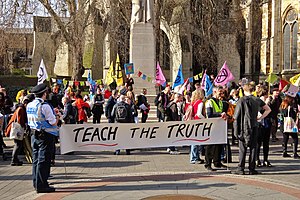
Extinction Rebellion / Extinction Rebellions mål
Extinction Rebellion er et internationalt systemkritiskt aktivistnetværk med rødder i miljøbevægelsen og den britiske gren af Occupy-bevægelsen. XR startede i 2018, og har globalt et fælles aktionskonsensus om, at man optræder fredeligt og ikke voldeligt under demonstrationerne og udøver civil ulydighed for at mindske risikoen for økologisk kollaps og masseudryddelse, fortabelsen af biodiversiteten og de kræver radikale foranstaltninger mod den globale opvarmning.